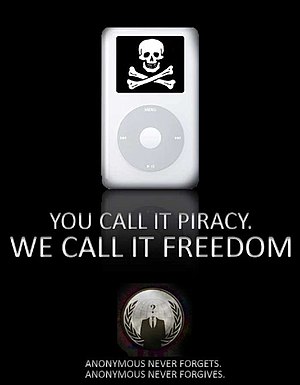
Operation Payback
En tidlig flyver for Operation Payback
I december 2010 iværksatte Anonymous et netangreb kaldet "Operation Payback". Et DDoS-angreb der blev iværksat overfor netbanker som havde valgt at afslutte deres samarbejde med Wikileaks og Julian Assange. Disse banker indbefattede blandt andet Mastercard, VISA og PayPal. MasterCard og VISA blev spærret i flere timer som følge af angrebet, som skete efter at selskaberne havde brudt alle forbindelser med Wikileaks. Hjemmesiden til den svenske anklagemyndighed blev også angrebet, efter Julian Assange blev anklaget for voldtægt i Sverige.